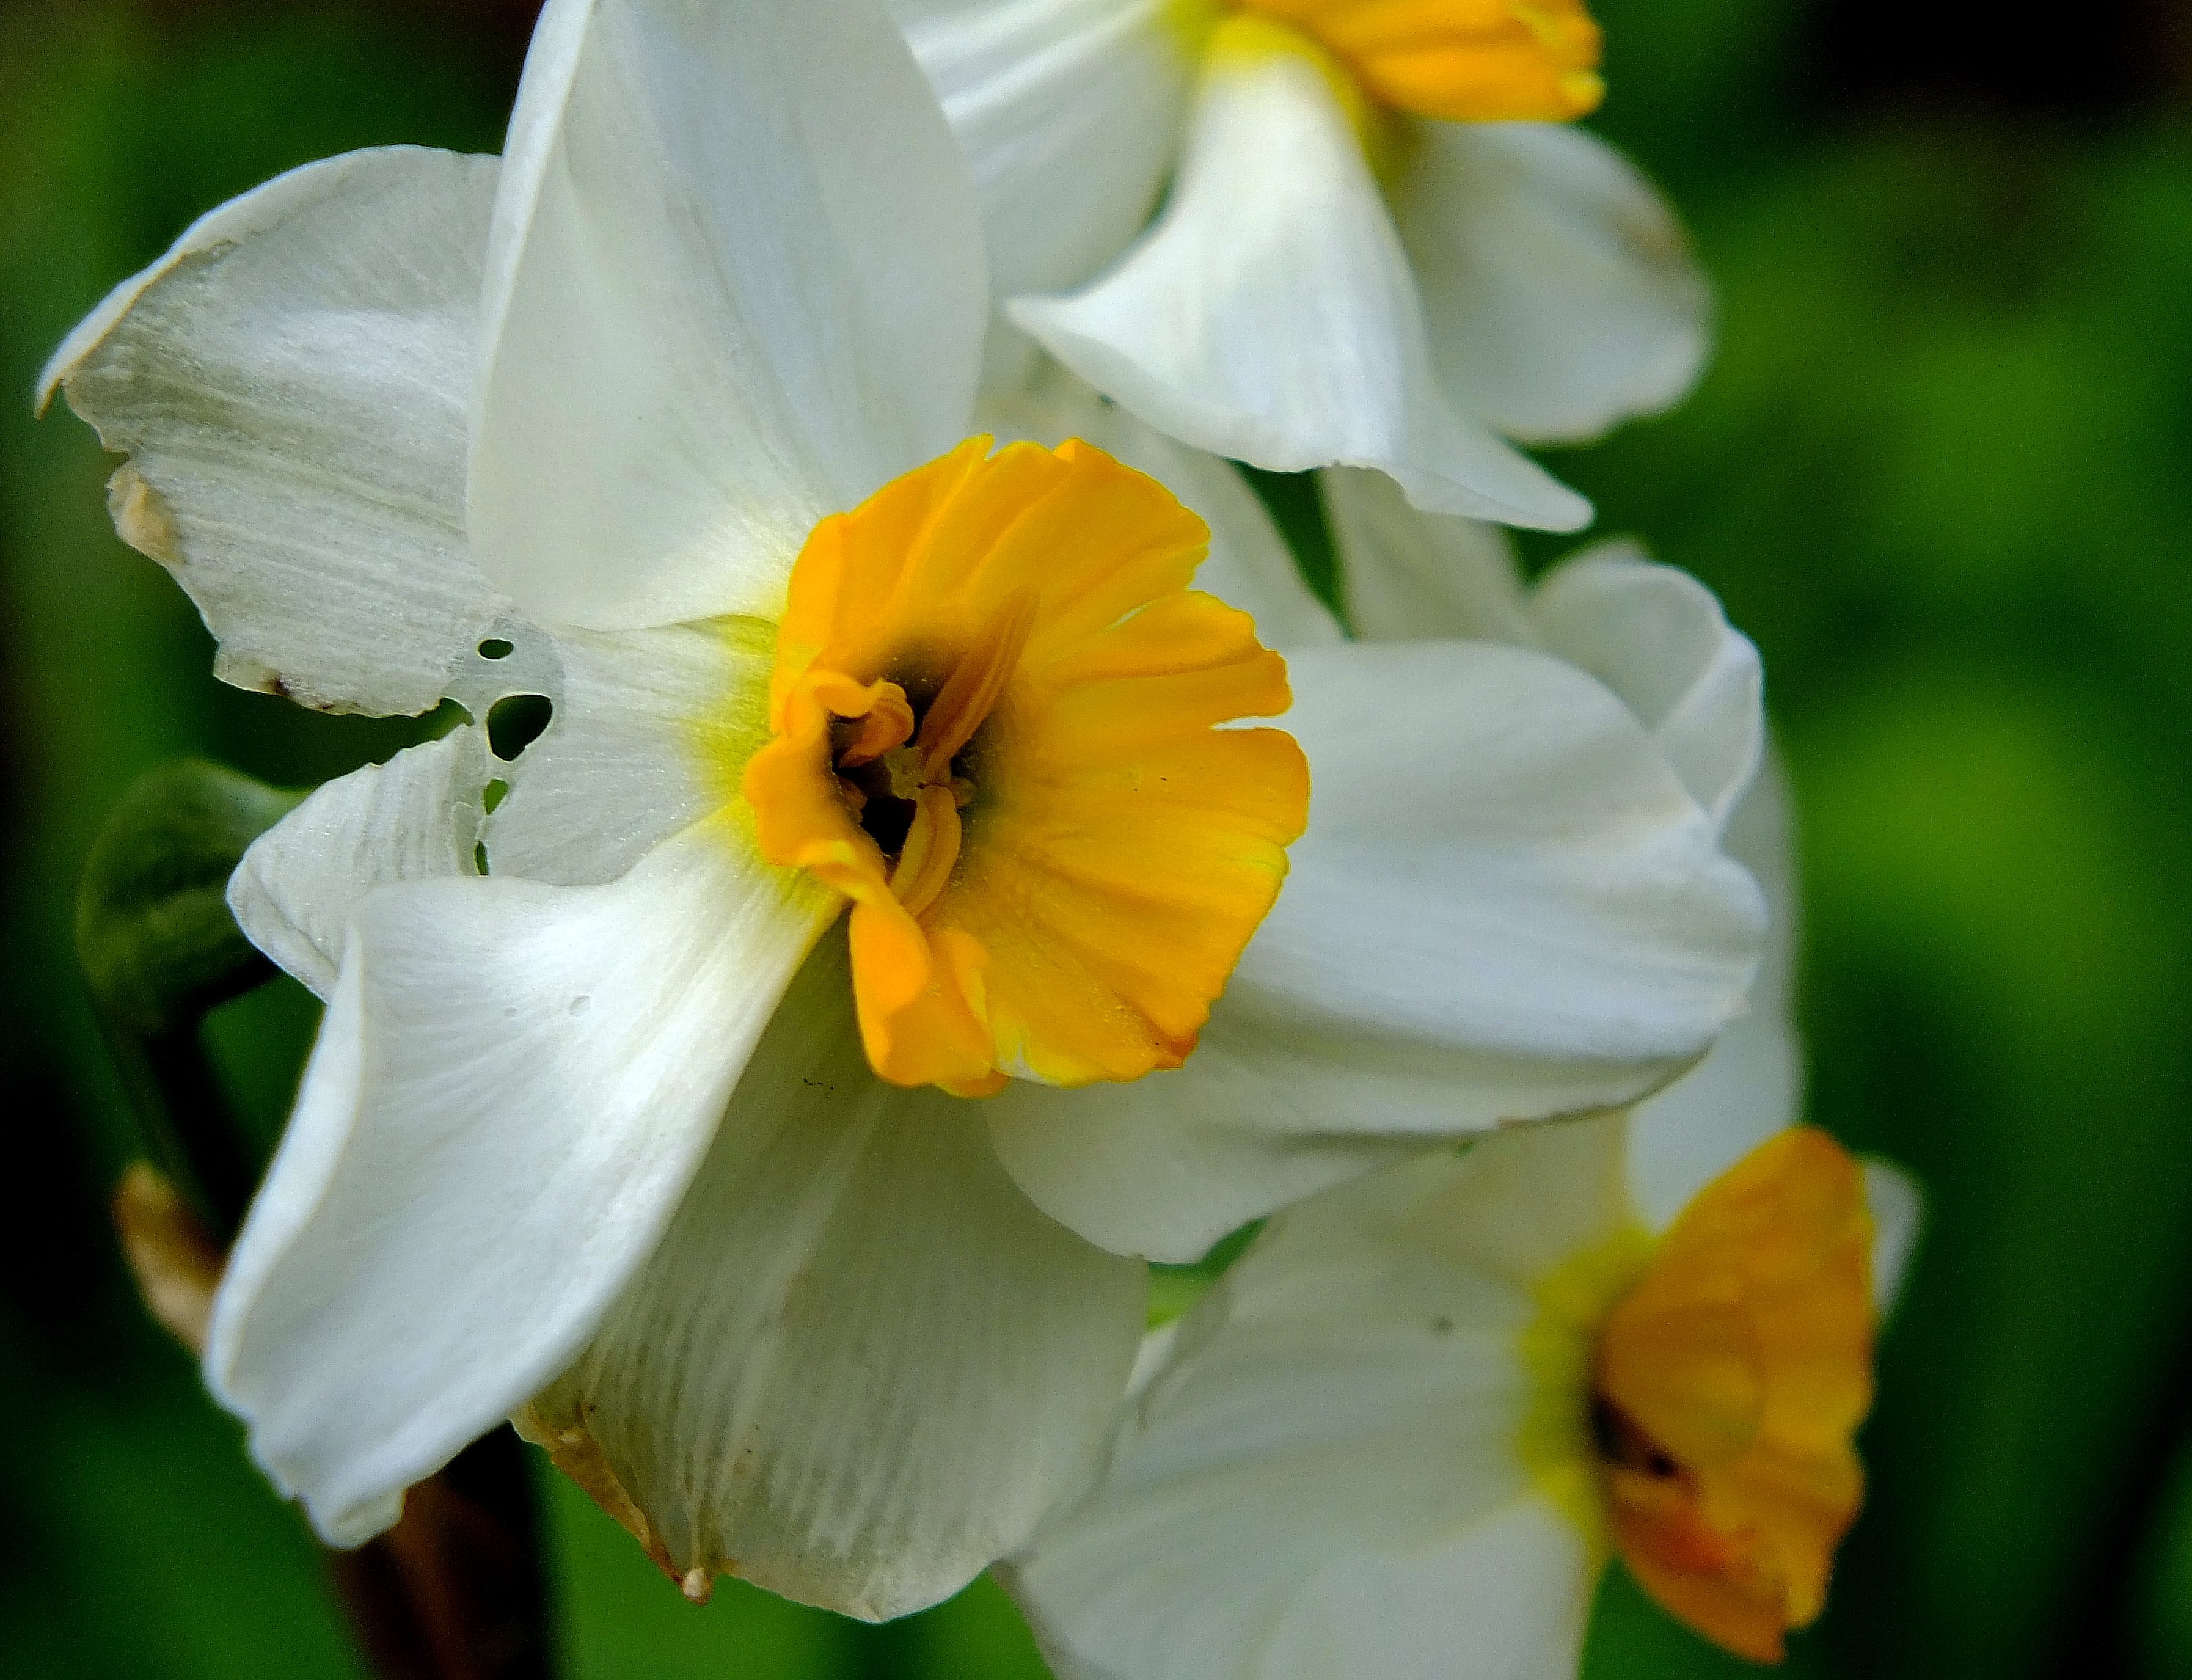
nature, plant, flower, petal, macro, botany, yellow, flora, flowers, eye, naturaleza, flores, galicia, pontevedra, narcissus, espana, ggl1, gaby1, fujifilmxs1, macro photography, pontevedragaliciaespa a, flowering plant, plant stem, land plant